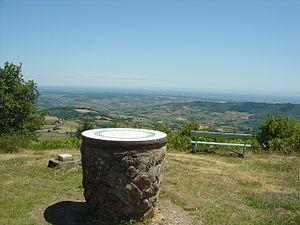
Table d'orientation et borne géodésique du signal de la Mère Boîtier (758m). Vue en direction de l'Est
Le signal de la Mère Boitier est un sommet situé sur la commune de Tramayes en Saône-et-Loire, dans la région Bourgogne-Franche-Comté du sud. Du haut de ses 758 mètres, il est l'un des points culminants des monts du Mâconnais, avec le mont Saint-Cyr dont le sommet se situe à Montmelard, sur la bordure orientale du Massif central.